Liceu

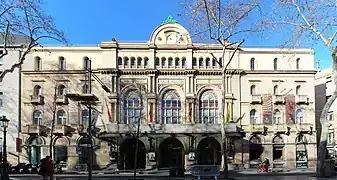
Liceu façade towards La Rambla

The Gran Teatre del Liceu, or simply Liceu, is a theater in Barcelona, Spain. Situated on La Rambla, it is the city's oldest theater building still in use for its original purpose.